Waku Waku 7

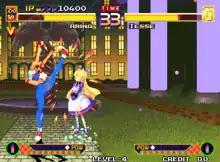
Gameplay screenshot showcasing a match between Arina and Tesse.

"Waku Waku 7" has an irregular feature set for a fighting game of its time, and includes features common to SNK fighting games (such as four basic attacks and screens zooming).